Swiped

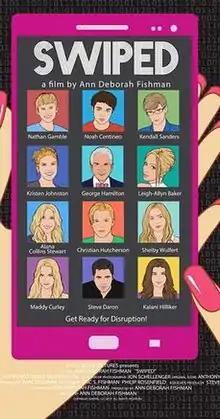
Promotional poster

Swiped is a 2018 American coming-of-age romantic comedy film directed by Ann Deborah Fishman, who also wrote the screenplay and executive produced. The film stars Kendall Sanders, Noah Centineo, Nathan Gamble, Kristen Johnston, George Hamilton, Leigh-Allyn Baker, Alana Collins Stewart, Christian Hutcherson, Shelby Wulfert, Maddy Curley, Steve Daron, and Kalani Hilliker.